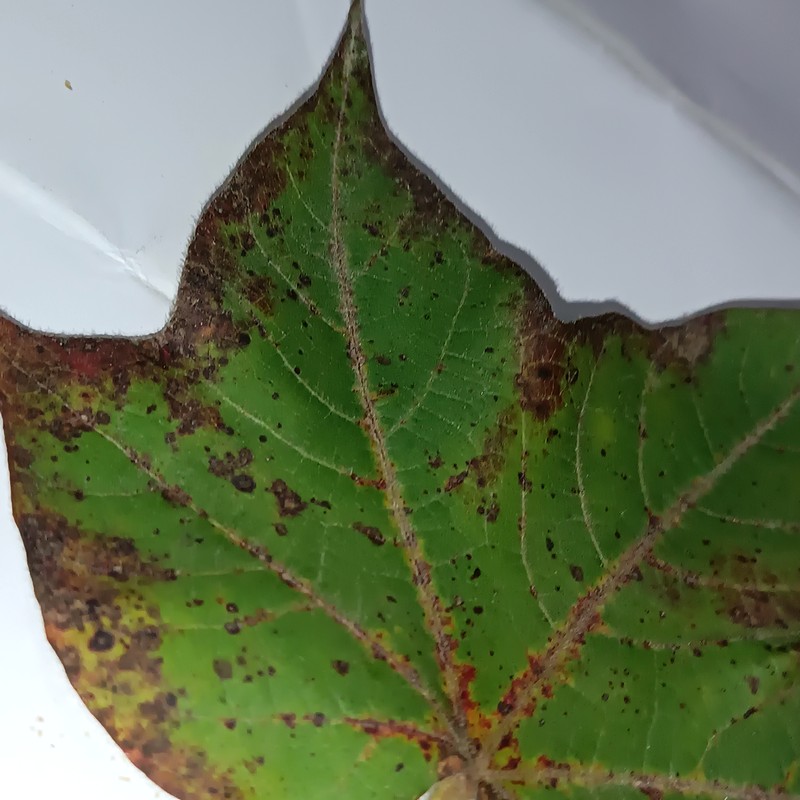
Label: Bacterial Blight